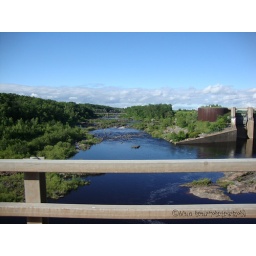
I like the clouds in the background, but the clear sky in the foreground. Taken by Kaylan.